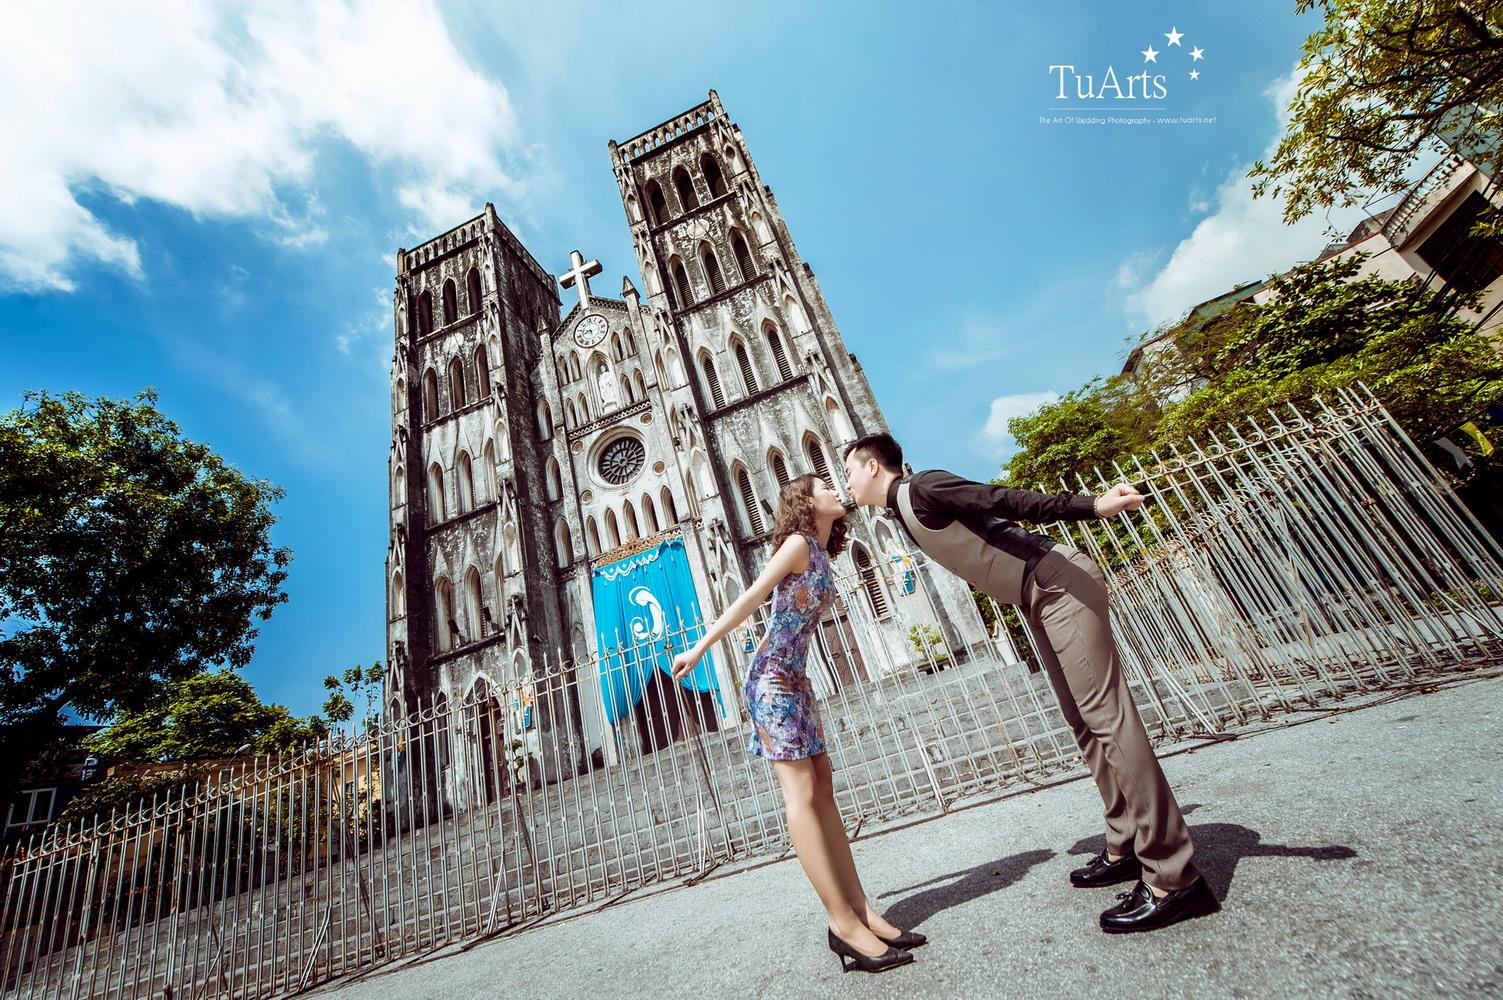
có một đôi bạn trẻ xuất hiện trước một nhà thờ